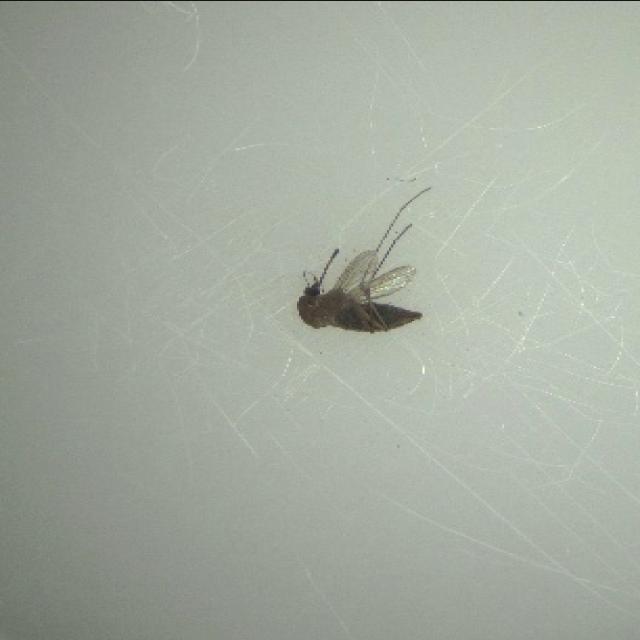
Species: culex_tritaeniorhynchus